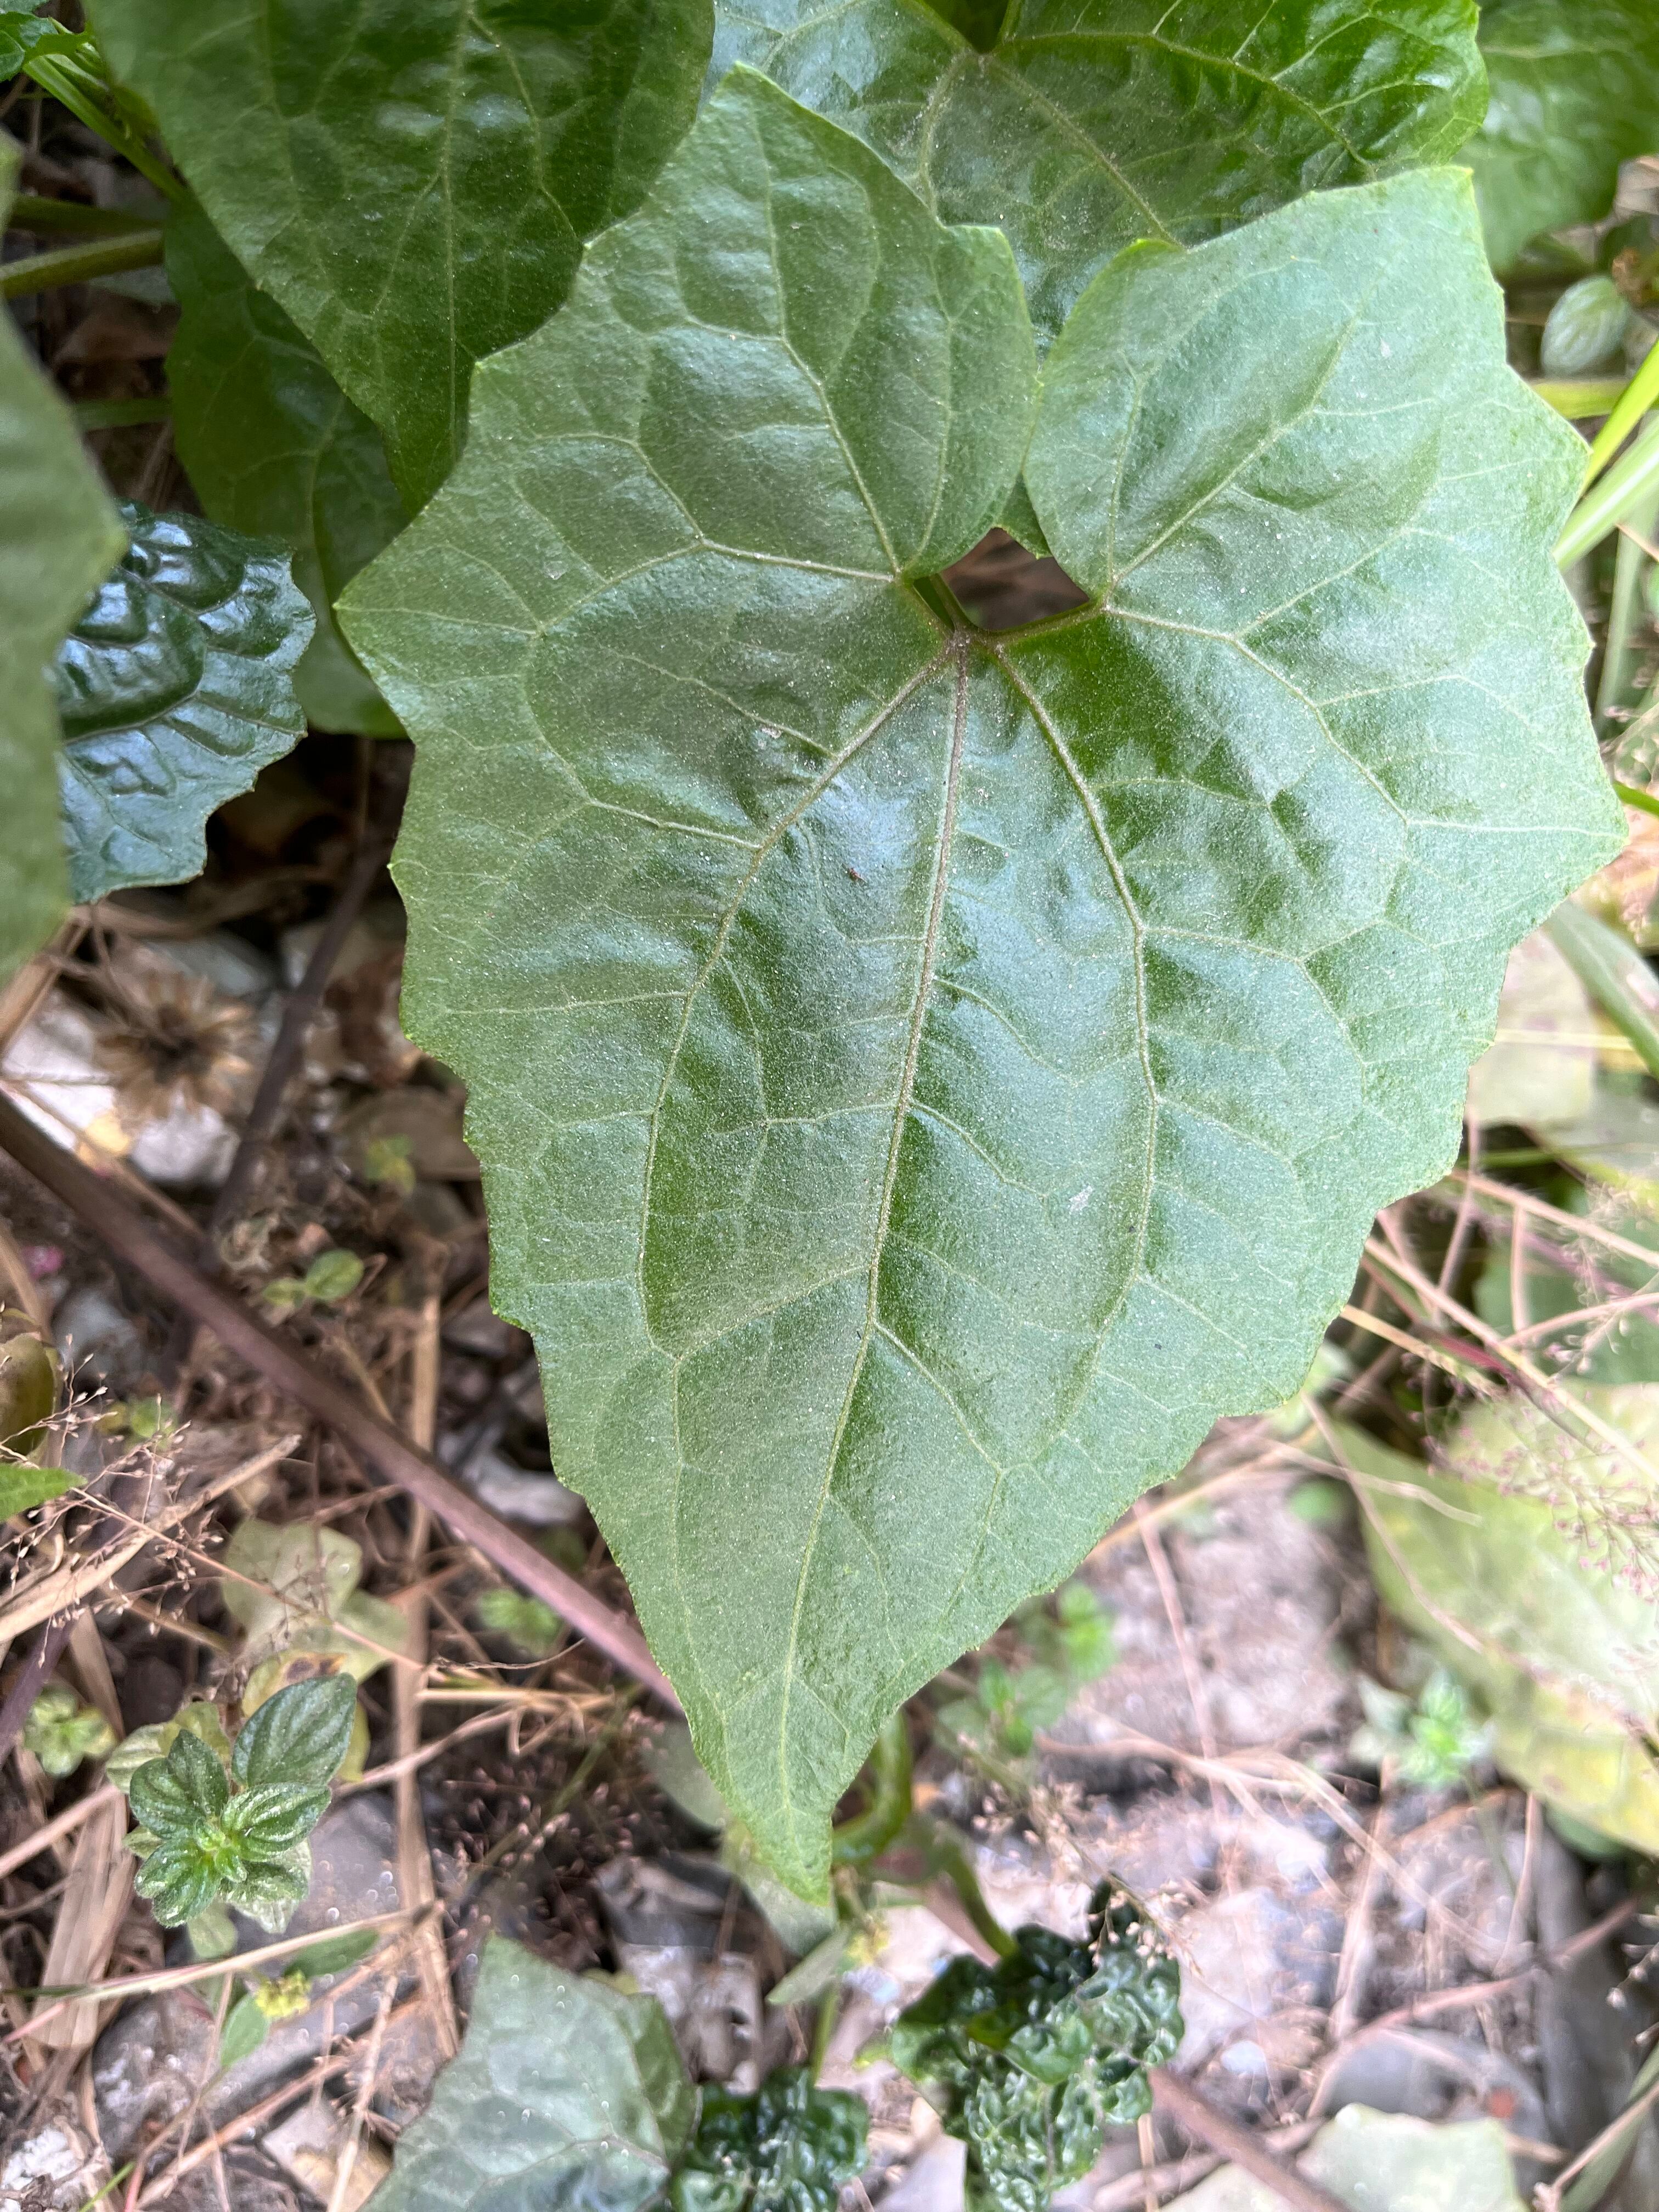
Plant species: mikania-micrantha